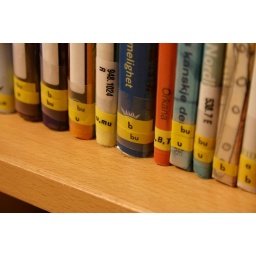
Marking of children books in Lindesnes library